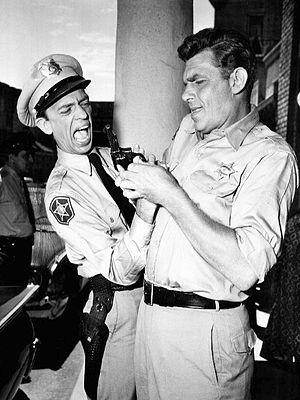
The Andy Griffith Show est une série télévisée américaine en 249 épisodes de 25 minutes créée par Arthur Stander et diffusée du 3 octobre 1960 au 1ᵉʳ avril 1968 sur le réseau CBS. Série emblématique du paysage audiovisuel américain des années 1960, elle fut très populaire aux États-Unis, étant régulièrement classée parmi les plus fortes audiences tout au long de ses huit saisons.